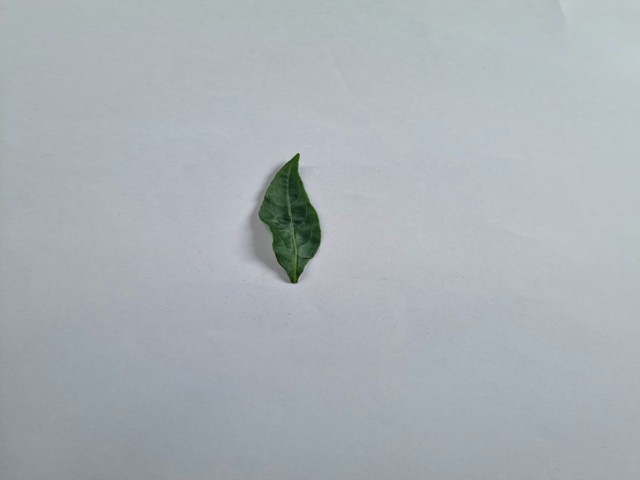
Plant: kalomegh